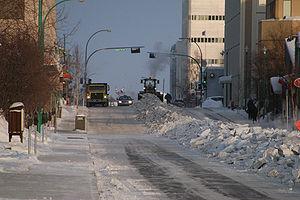
Yellowknife est la capitale ainsi que la plus grande ville des Territoires du Nord-Ouest, au Canada. Située, à l'embouchure de la rivière Yellowknife, sur les rives de la côte nord du Grand Lac des Esclaves, elle se trouve à 512 kilomètres au sud du cercle Arctique. Son nom vient des couteaux de cuivre utilisés par les « Couteaux-jaunes », une population amérindienne résidant dans la région où se situe la ville. Yellowknife est une ville ethniquement diversifiée. Les onze langues officielles du territoire y sont parlées dans une certaine proportion, en plus des langues des populations immigrantes. Le nom en langue flanc-de-chien de la ville signifie « endroit où se trouve l'argent ».